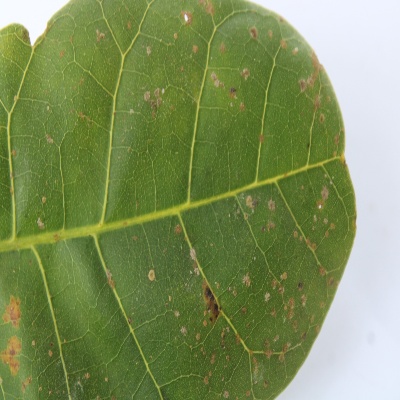
Crop: Cashew
Condition: red rust